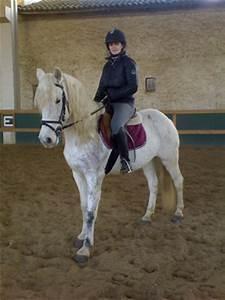
horse